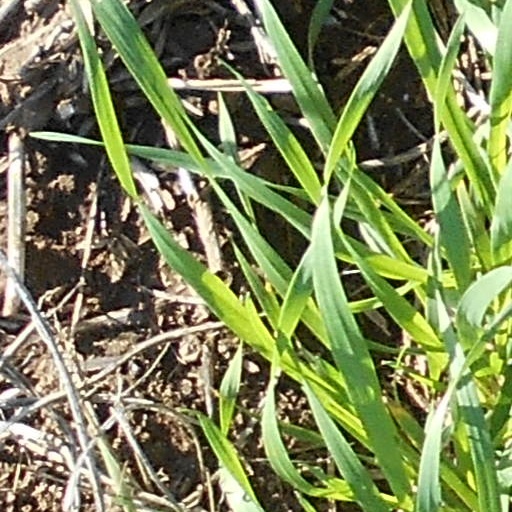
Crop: wheat